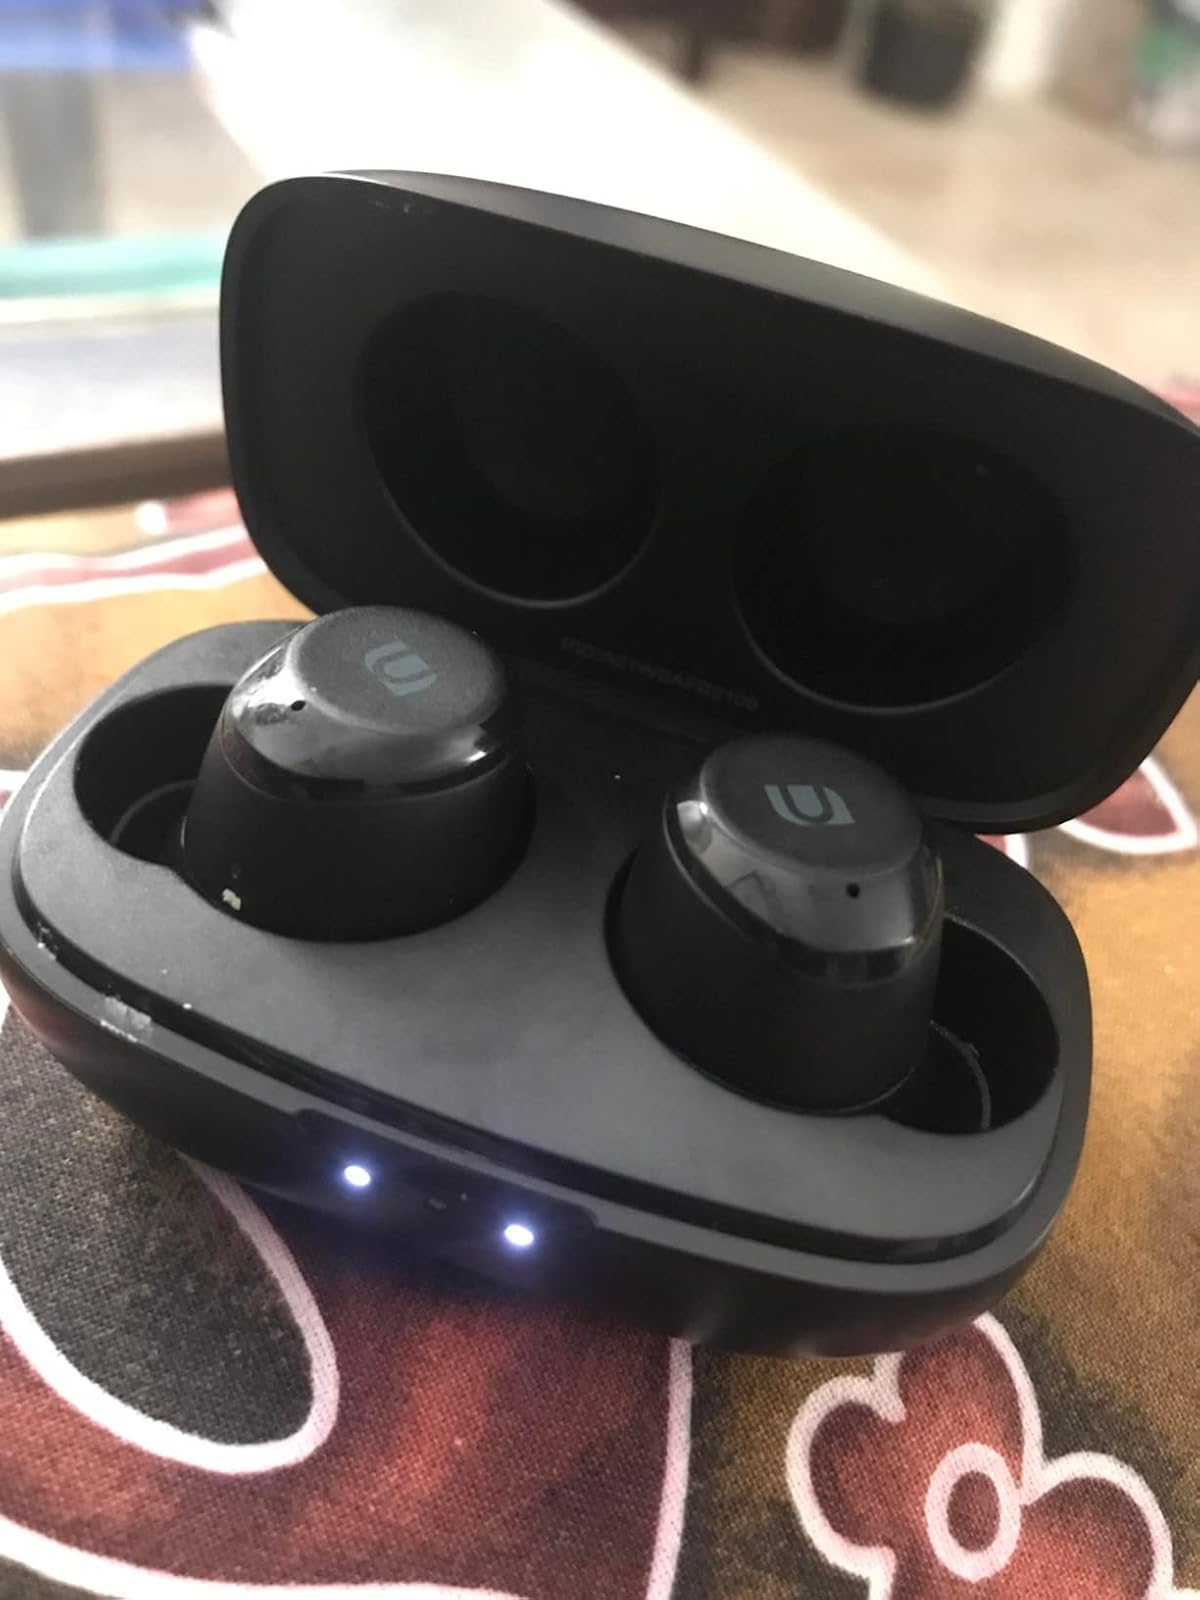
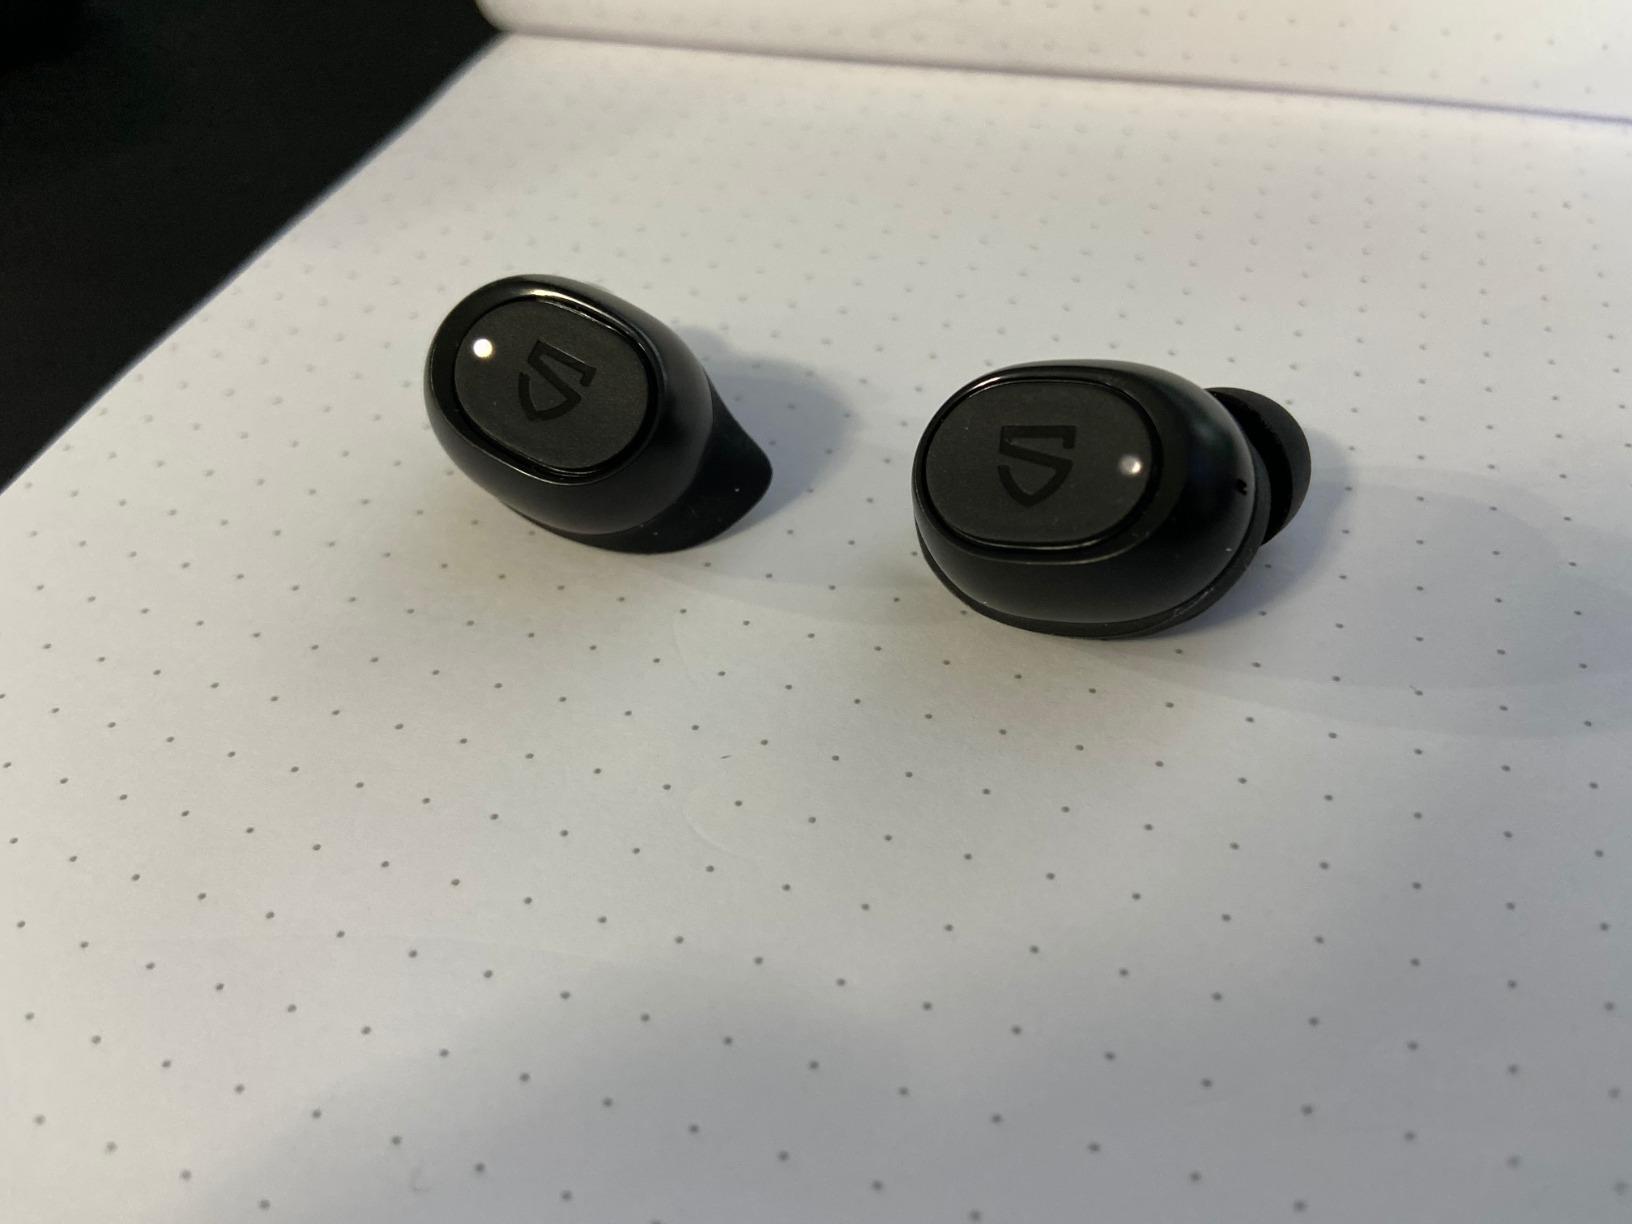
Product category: earbuds
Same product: no